LRC (train)

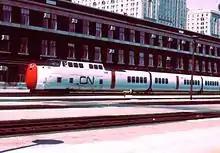
CN Turbo in Toronto in 1975

The only route with passenger numbers and trip times suitable for high-speed service in Canada at the time was the Quebec City–Windsor Corridor, especially the portion between Toronto and Montreal that accounts for two-thirds of the passengers in the Corridor.